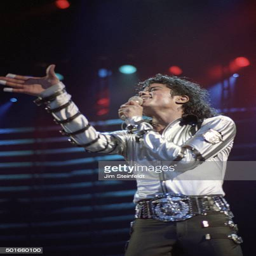
rhythm and blues artist performs on stage